DC Extended Universe

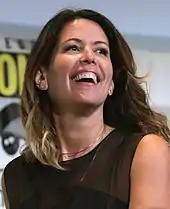
Patty Jenkins, the director of "Wonder Woman" and co-writer/director of "Wonder Woman 1984"

Diana of Themyscira, an Amazon warrior who is also the demigoddess daughter of the god Zeus, uses her talents and abilities to help humanity during World War I.